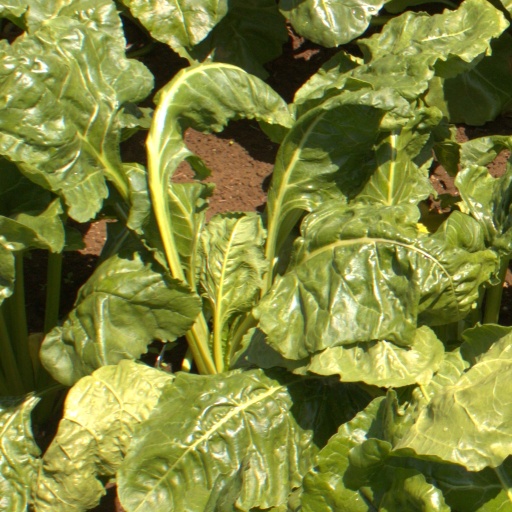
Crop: sugar beet